Charles Manson

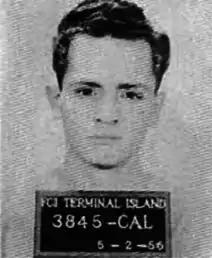
Manson, aged 21. Booking photo, Federal Correctional Institute Terminal Island, May 2, 1956.

In January 1955, Manson married a hospital waitress named Rosalie "Rosie" Jean Willis (January 28, 1939 – August 21, 2009). Around October, about three months after he and his pregnant wife arrived in Los Angeles in a car he had stolen in Ohio, Manson was again charged with a federal crime for taking the vehicle across state lines. After a psychiatric evaluation, he was given five years' probation. Manson's failure to appear at a Los Angeles hearing on an identical charge filed in Florida resulted in his March 1956 arrest in Indianapolis. His probation was revoked, and he was sentenced to three years' imprisonment at Terminal Island in Los Angeles.